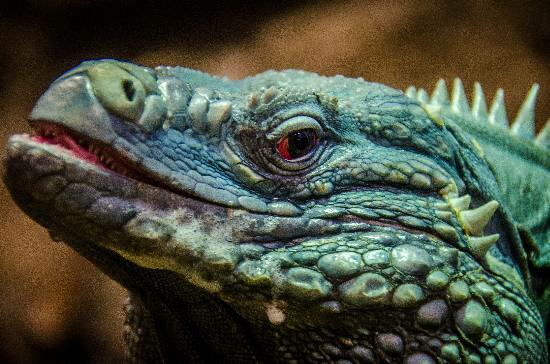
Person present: No